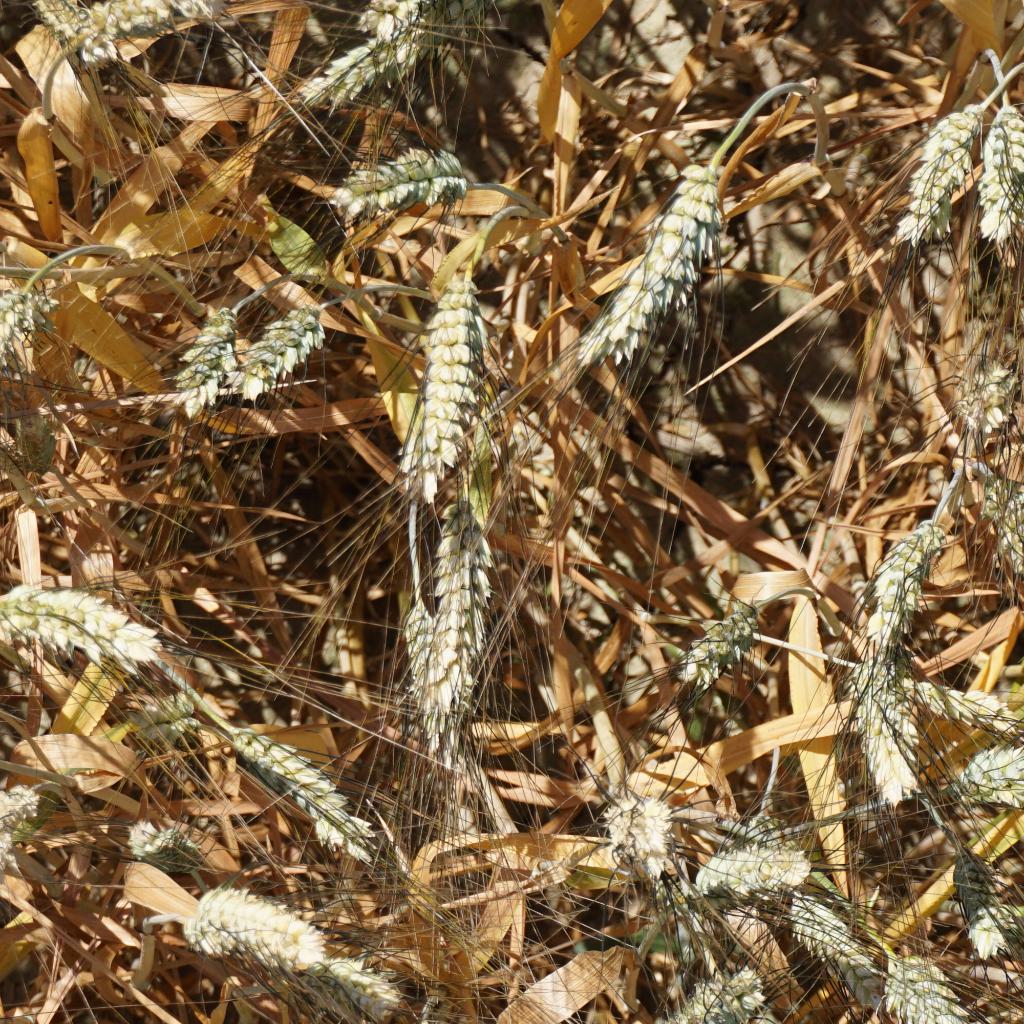
Country: France
Location: Gréoux
Wheat development stage: Filling - Ripening